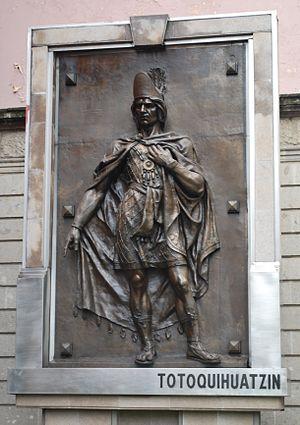
Le jardin de la Triple Alliance est un monument mexicain composé de trois haut-reliefs en bronze réalisés par le sculpteur mexicain Jesús F. Contreras entre 1888 et 1889, qui représentent les trois tlatoani de la Triple-Alliance aztèque. Le jardin est situé dans la rue Filomeno Mata, à l'angle de la rue Tacuba, dans le centre historique de Mexico.